Tarja Turunen

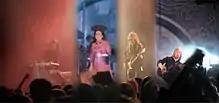
Turunen with Nightwish in Kitee, Finland, on 22 May 2004

Due to her commitment to the band, Turunen was not able to concentrate sufficiently on her schoolwork and her academic studies were interrupted. In 1998, Nightwish published their second album, "Oceanborn". This album lacked the earlier elements of folk and ambient music, and instead focused on fast, melodic keyboard and guitar lines and Turunen's dramatic voice. In addition to the Nightwish tour in 1999, Turunen sang solo in Waltari's rock-themed ballet "Evankeliumi" (also known as "Evangelicum") in several sold-out performances at the Finnish National Opera. In 2000 and 2001, Nightwish recorded "Wishmaster" and "Over the Hills and Far Away" and toured Europe and South America. During the Wishmaster World Tour, Turunen met Argentine businessman Marcelo Cabuli, owner of the record label and tour promotion company NEMS Enterprises, whom she married in 2002.